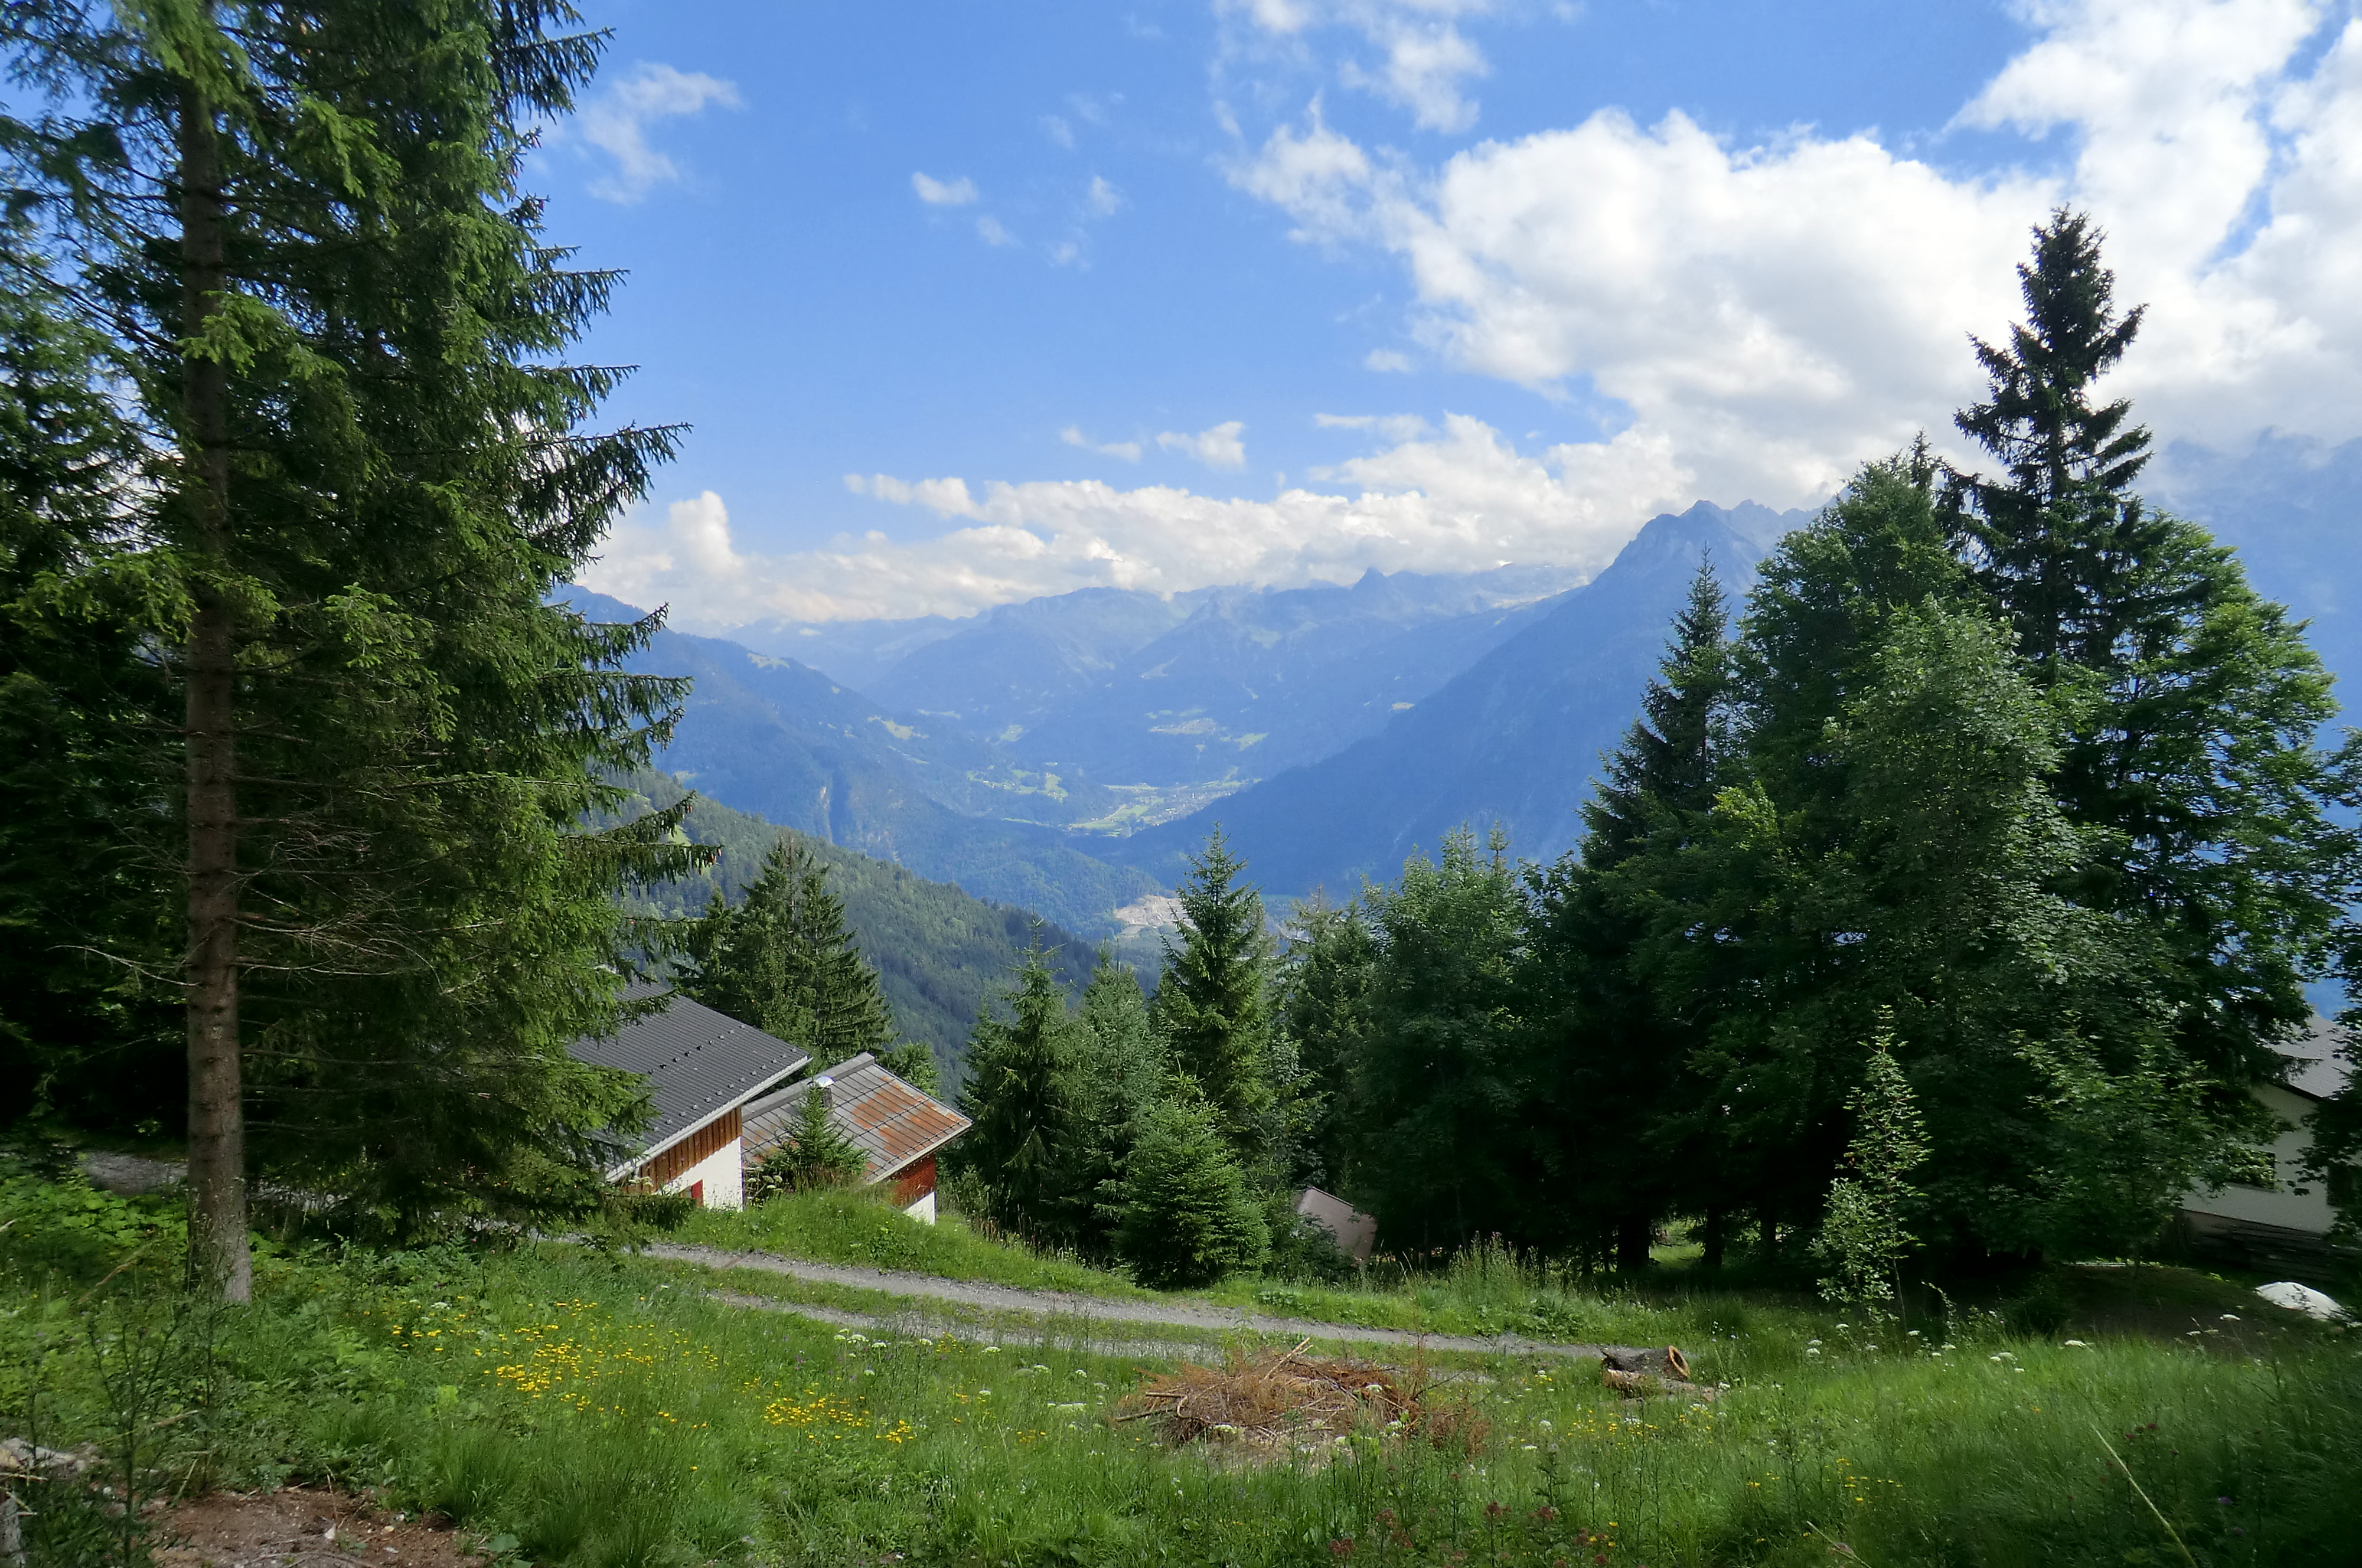
mountain, montafon, bludenz, nature, mountainous landforms, sky, mountain range, wilderness, ecosystem, mount scenery, tree, vegetation, alps, mountain village, highland, nature reserve, meadow, leaf, cloud, path, valley, hill station, grass, spruce fir forest, temperate coniferous forest, pasture, hill, grassland, rural area, mountain pass, biome, conifer, landscape, national park, fir, plant, temperate broadleaf and mixed forest, tropical and subtropical coniferous forests, larch, land lot, forest, village, fell, pine family, ridge, house, elevation, field, massif